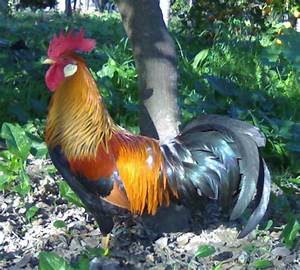
Label: chicken